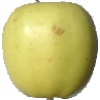
Label: Apple Golden 2